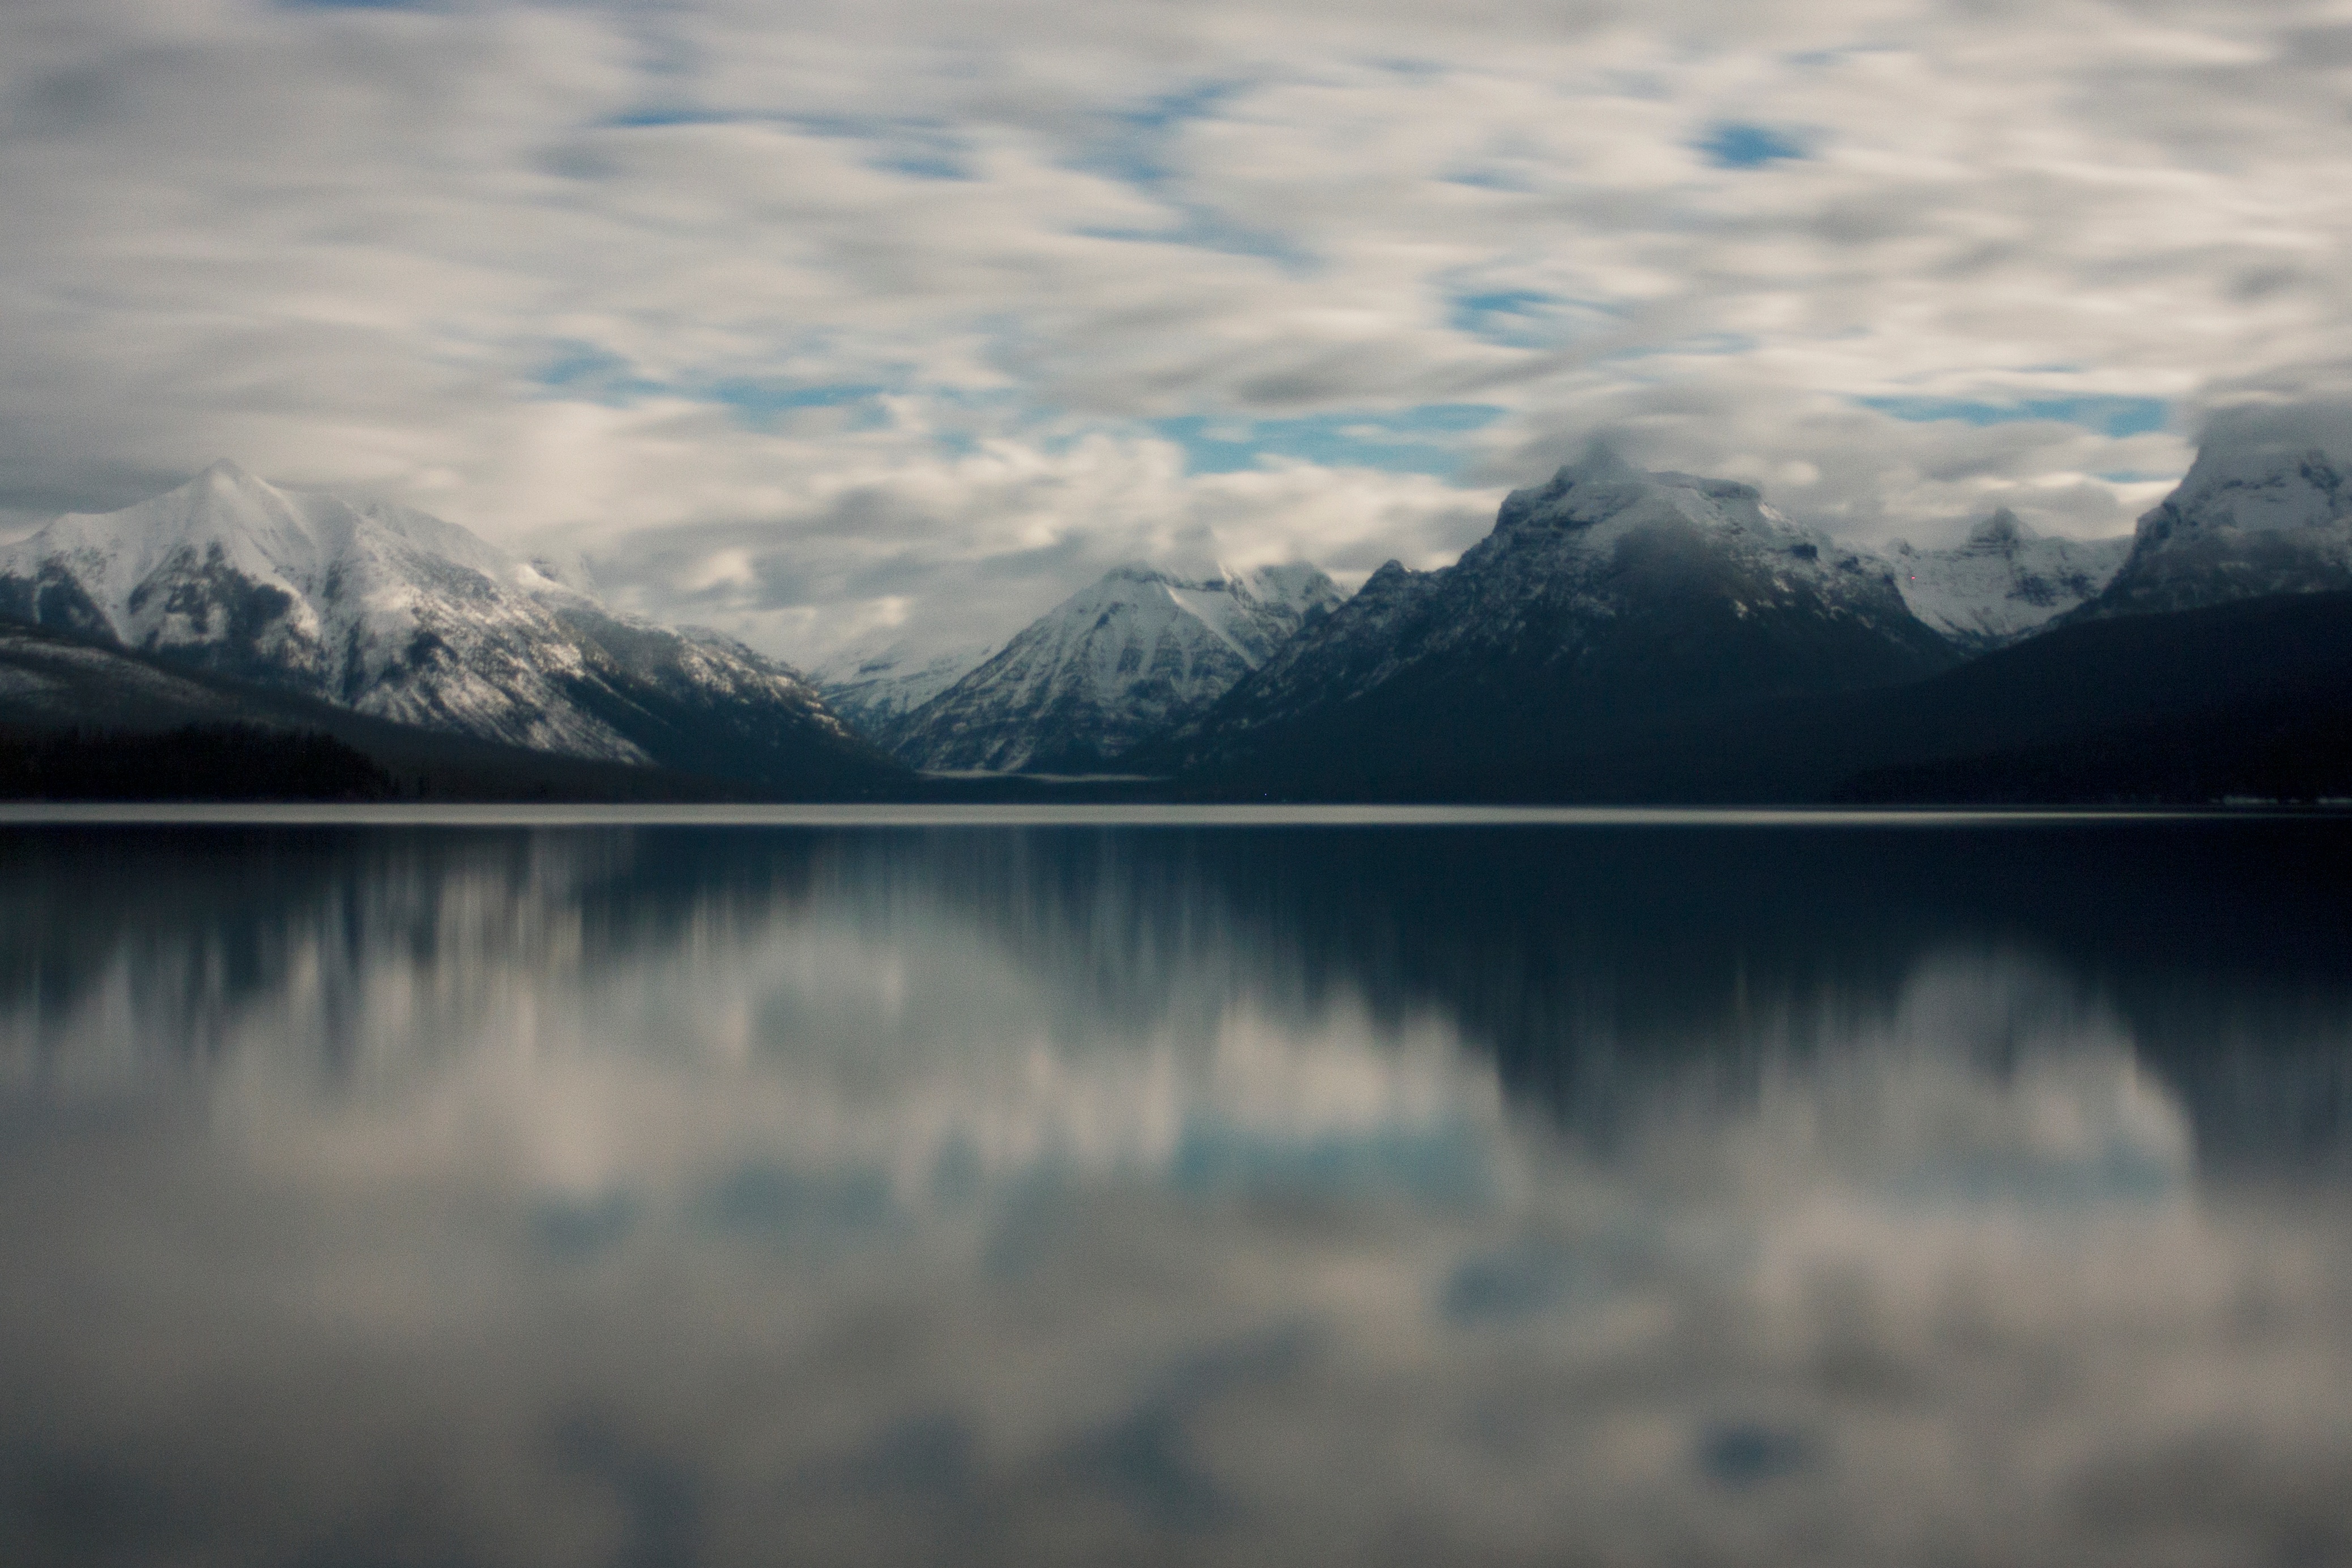
landscape, sea, water, nature, horizon, mountain, snow, cloud, sky, sunrise, mist, sunlight, morning, lake, dawn, mountain range, dusk, reflection, weather, fjord, reservoir, loch, landform, meteorological phenomenon, atmospheric phenomenon, mountainous landforms, glacial landform